March 2007 Sumatra earthquakes

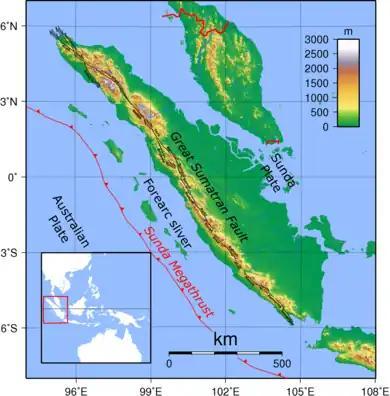
Map of the Great Sumatran fault with labelled segments

The March 2007 Sumatra earthquakes occurred near the northern end of Lake Singkarak in Sumatra, Indonesia, on March 6. The first shock in this earthquake doublet struck with a maximum Mercalli intensity of VIII ("Severe") and the second shock that arrived two hours later had a maximum Mercalli intensity of VI ("Strong").